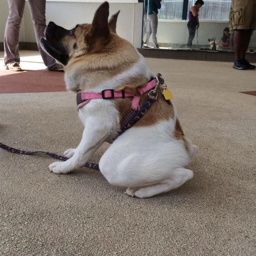
everything is better with hair .